Fairchild Air Force Base

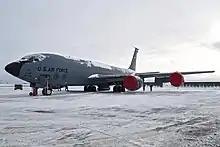
A KC-135R Stratotanker of the 6th Air Refueling Wing on the flight-line at Fairchild AFB during December 2016

On 24 June 1994, just four days after the base hospital shooting, one of the few remaining B-52H bombers at Fairchild crashed during a practice flight for an upcoming air show, killing all four crew members. Pilot error as a result of reckless flying by U.S. Air Force Colonel Arthur "Bud" Holland was determined to be the cause of the crash.